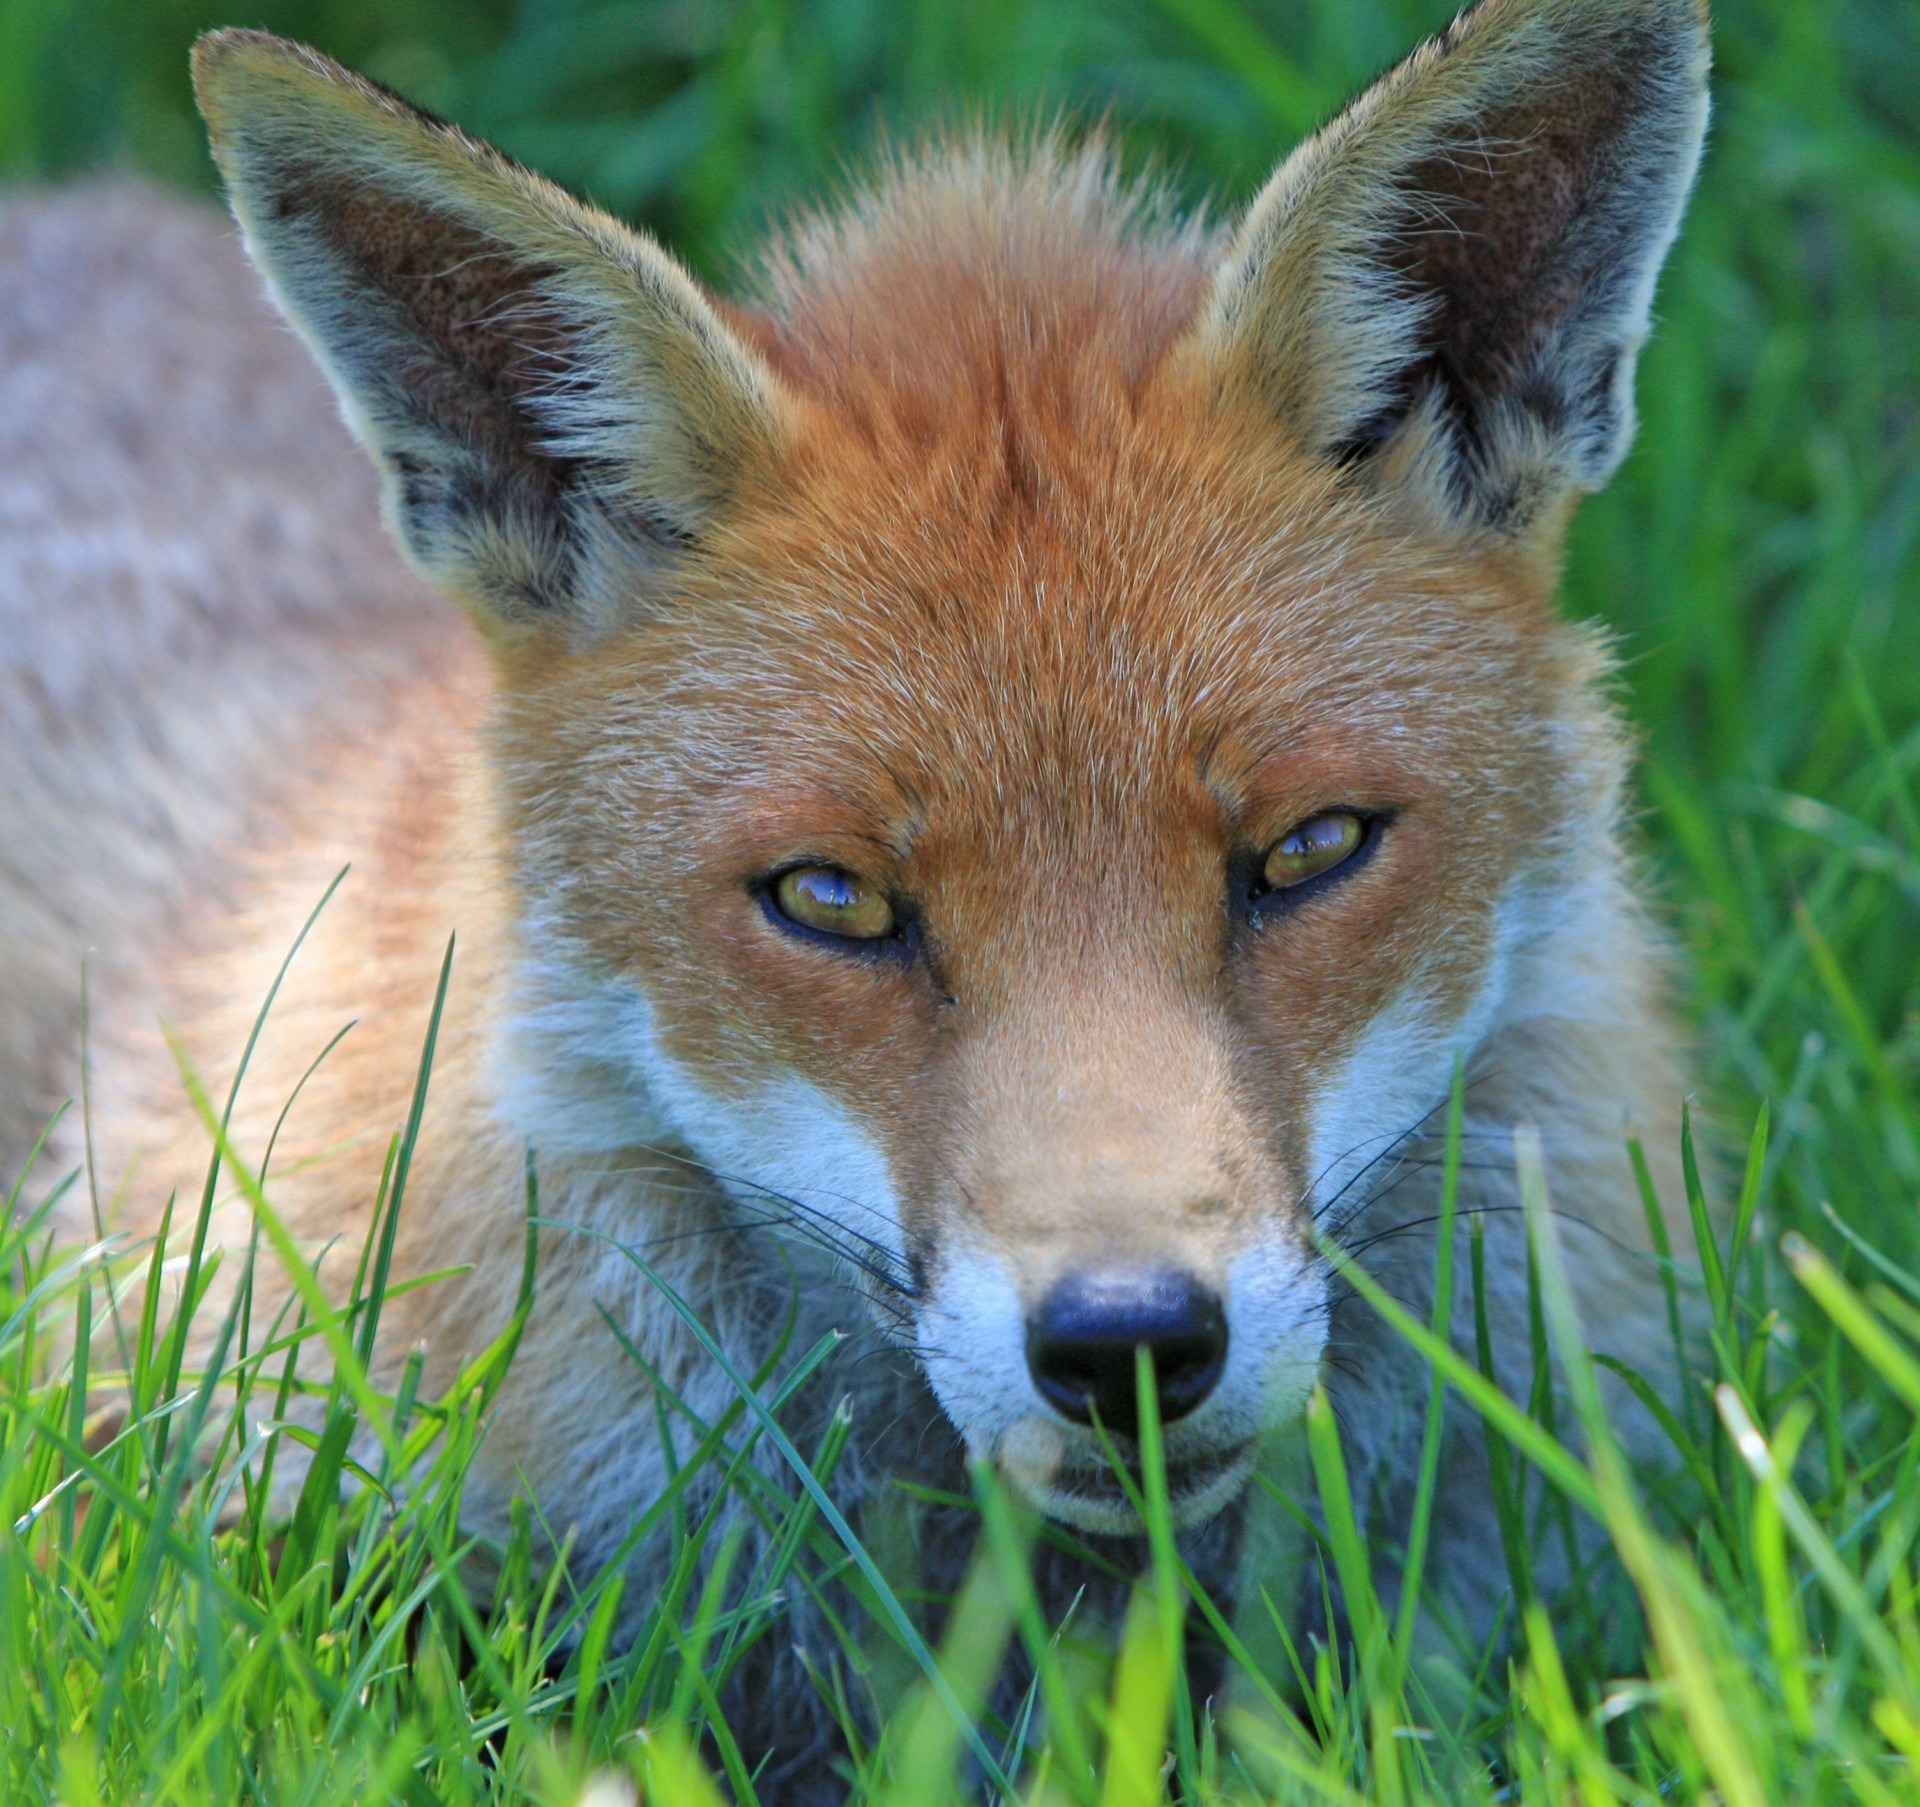
nature, grass, animal, wildlife, wild, green, red, mammal, fox, fauna, close up, red fox, face, eyes, head, vertebrate, details, beautiful, dog like mammal, red wolf, kit fox, carnivoran, dhole, grey fox